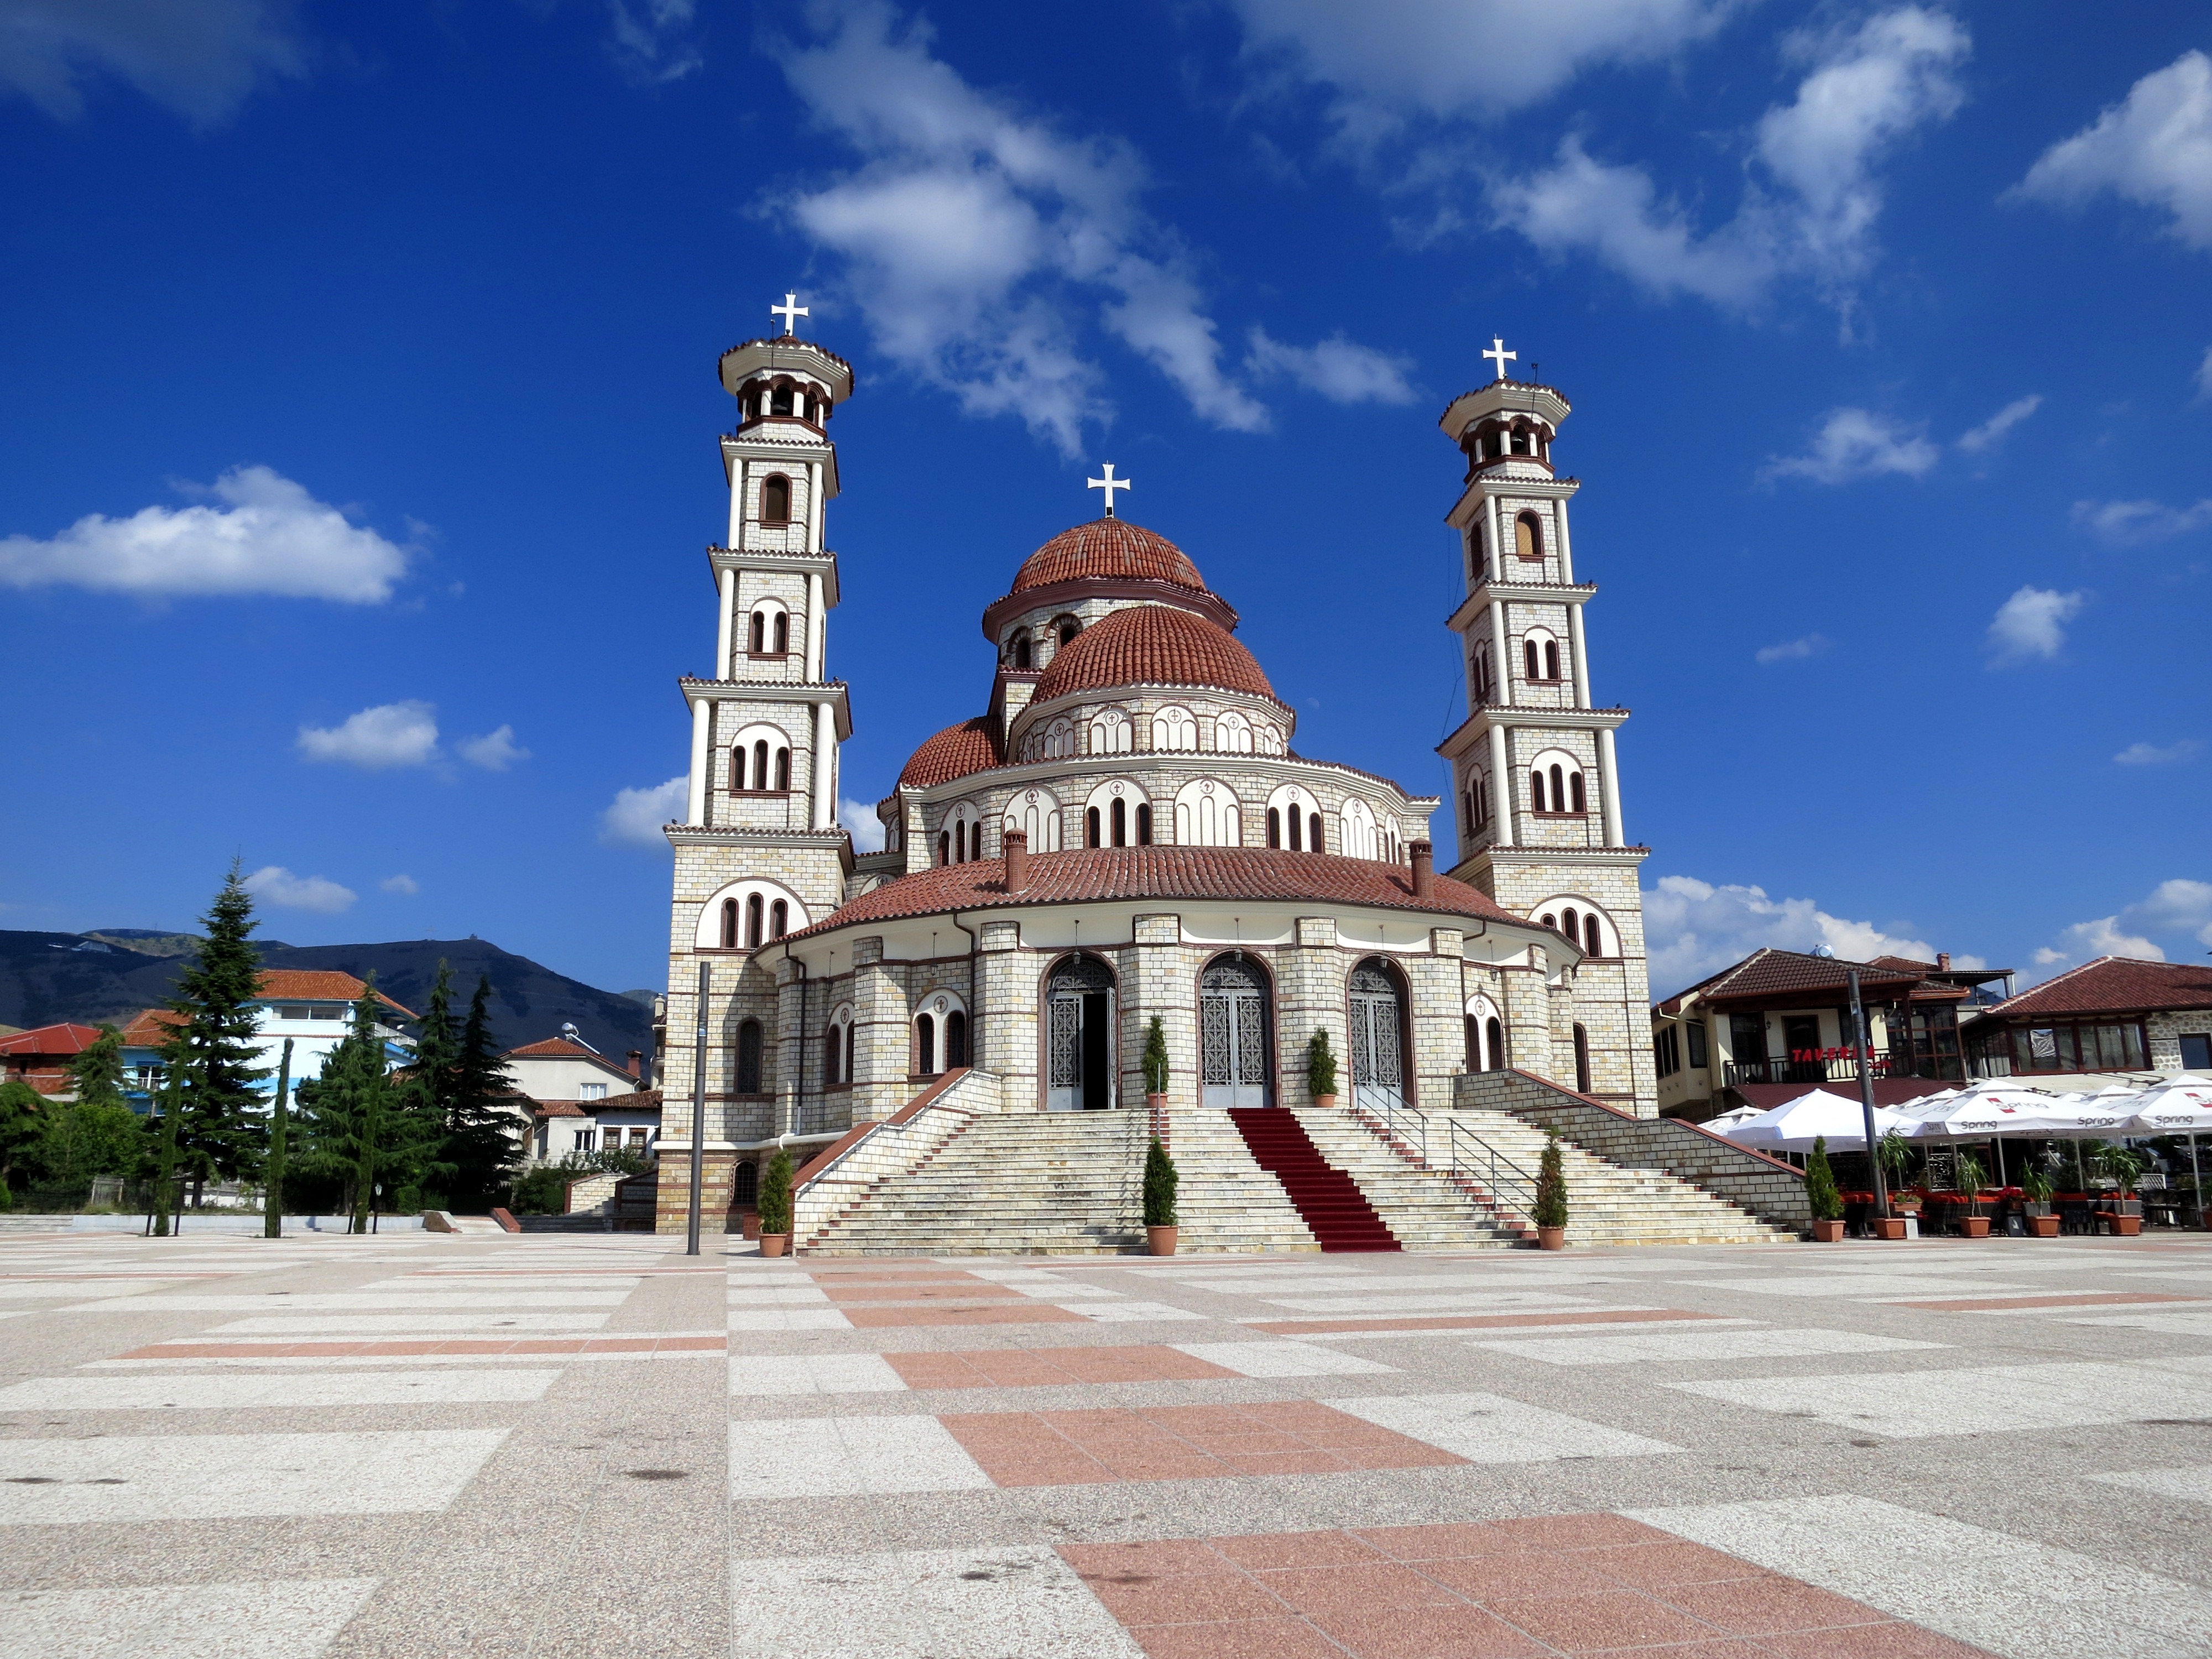
architecture, town, building, downtown, tower, plaza, landmark, church, cathedral, place of worship, town square, basilica, albania, historic site